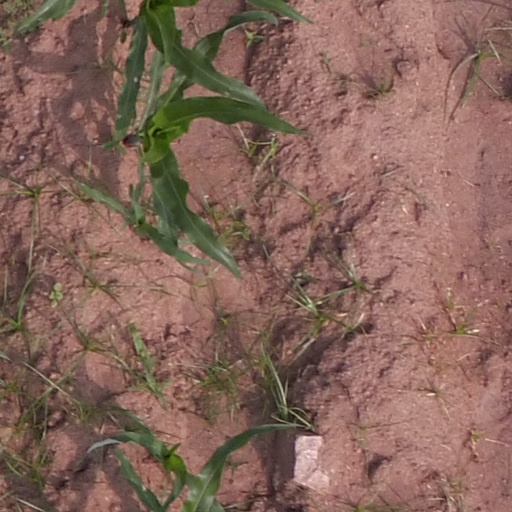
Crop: maize; corn